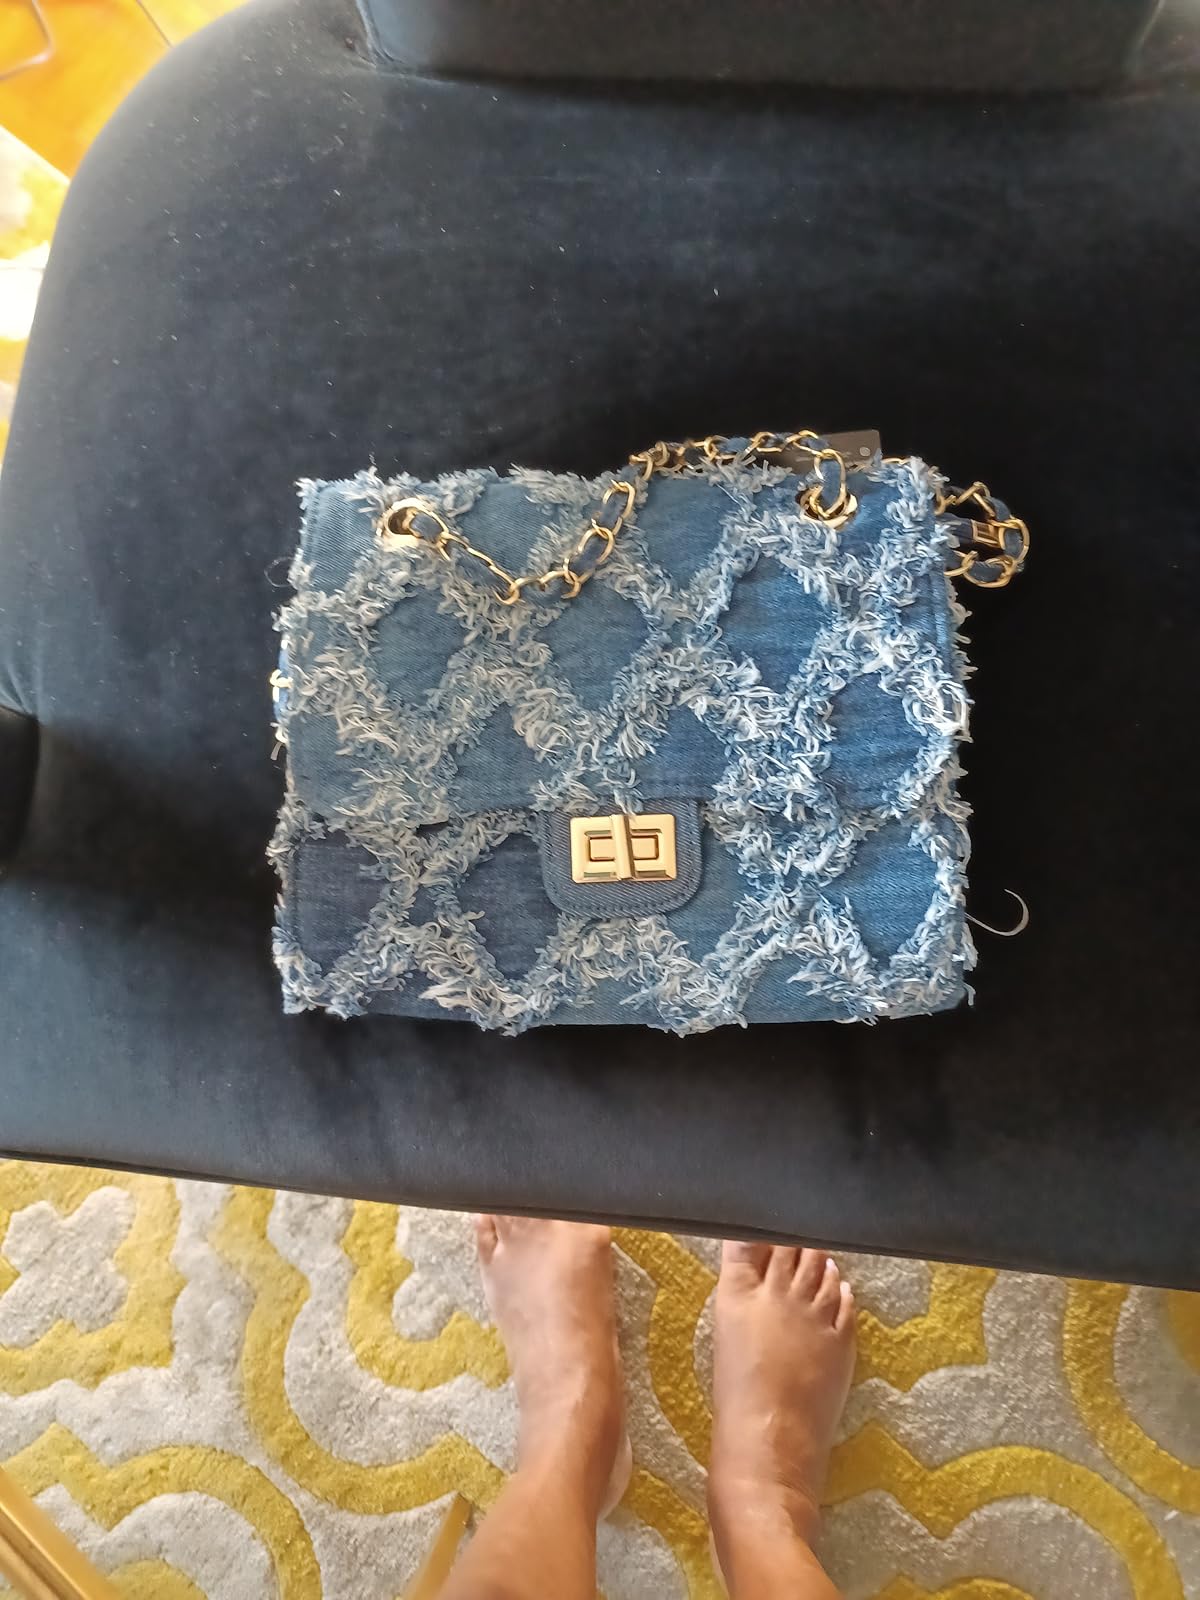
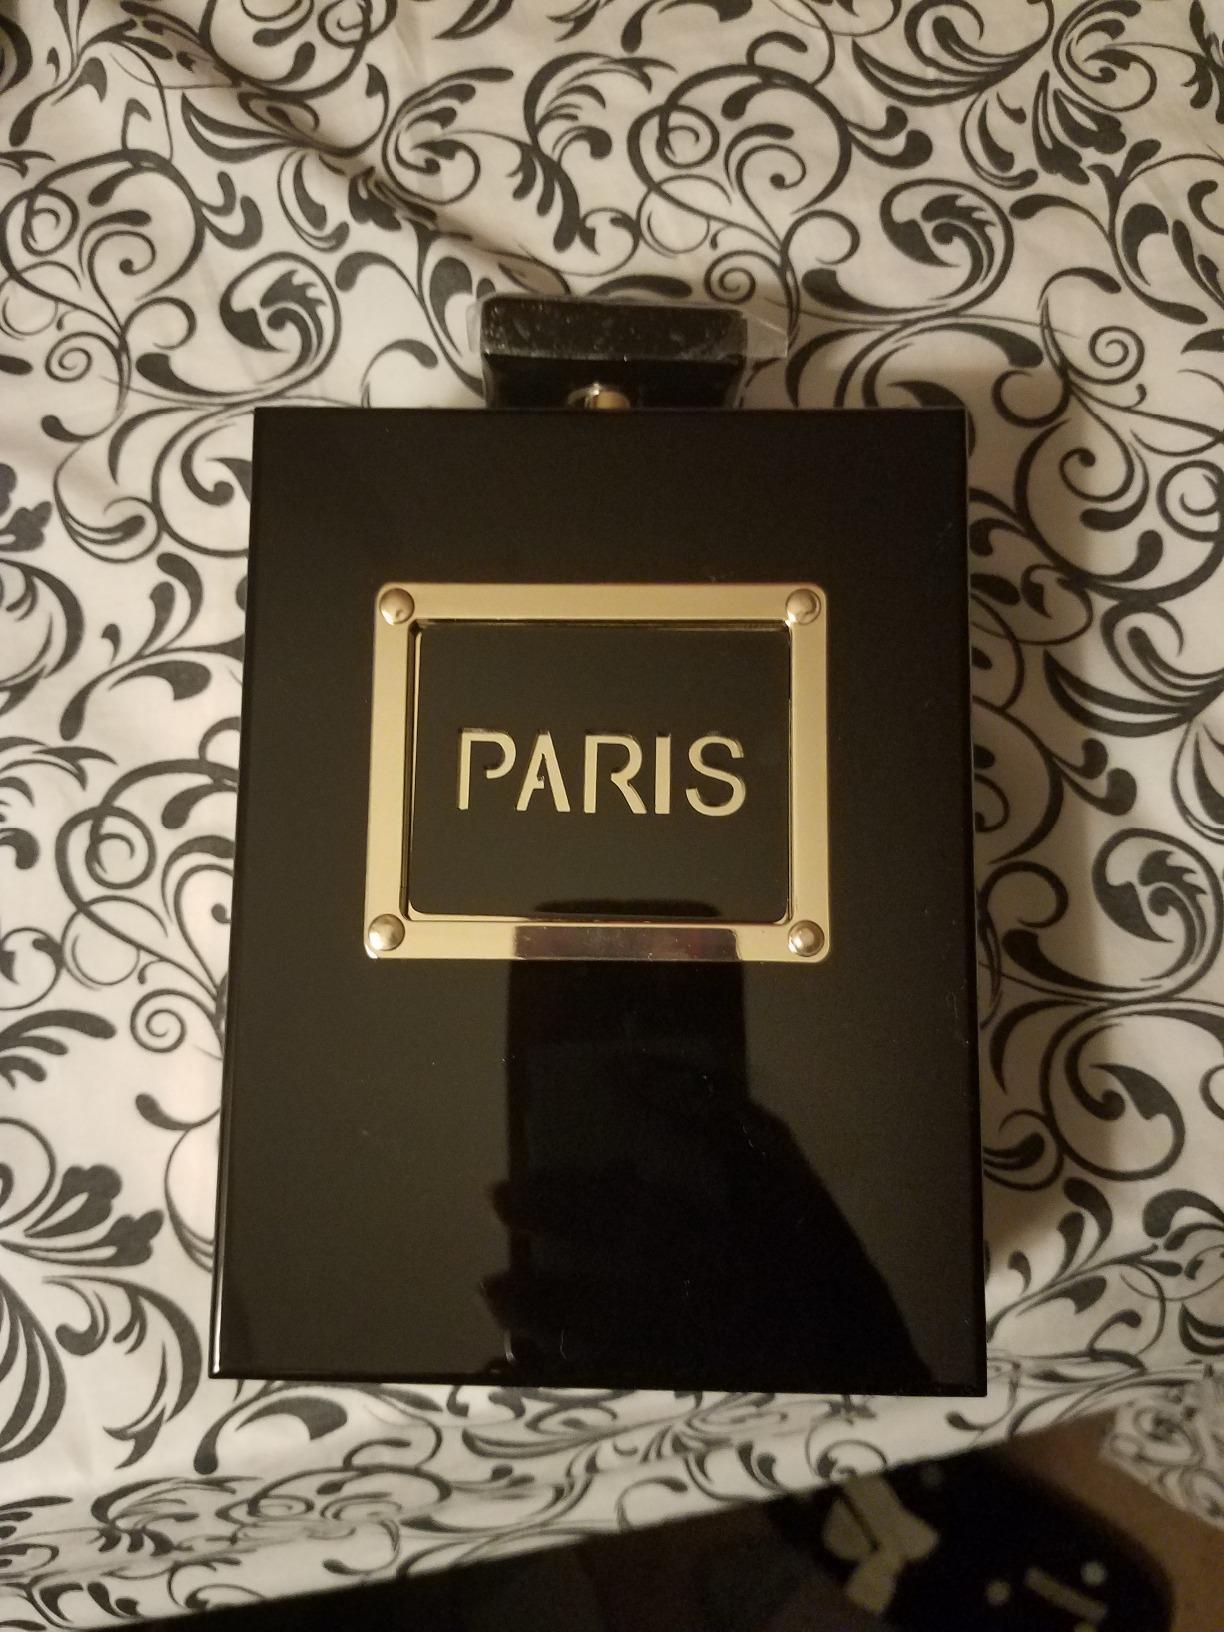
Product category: accessories_handbag
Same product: no